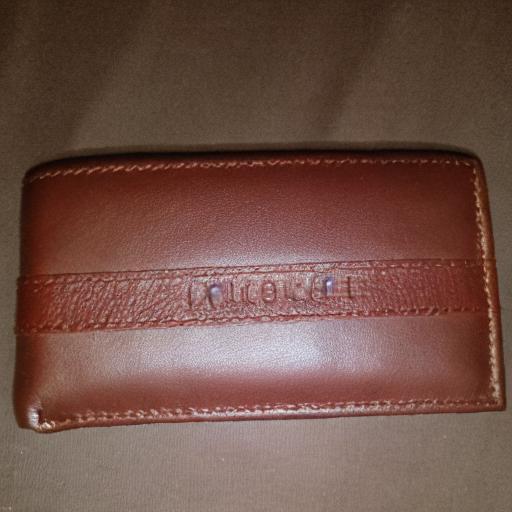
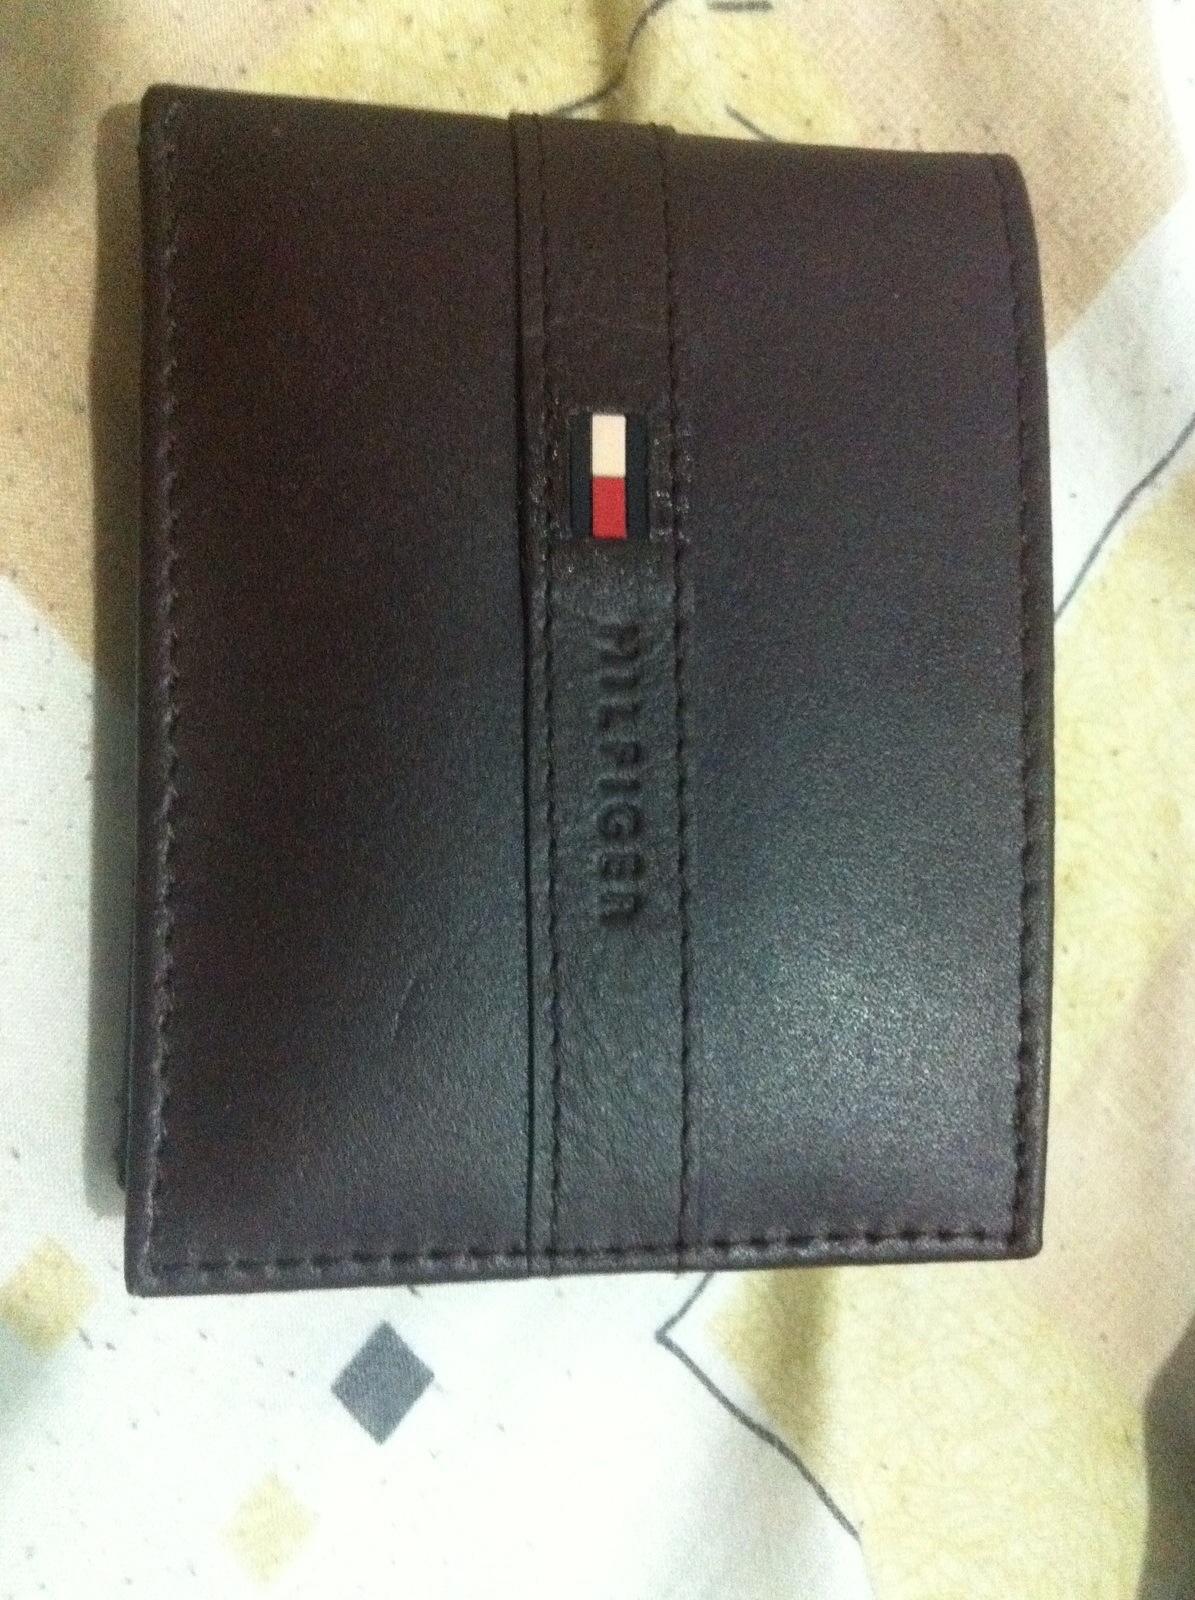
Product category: accessories_wallet
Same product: no